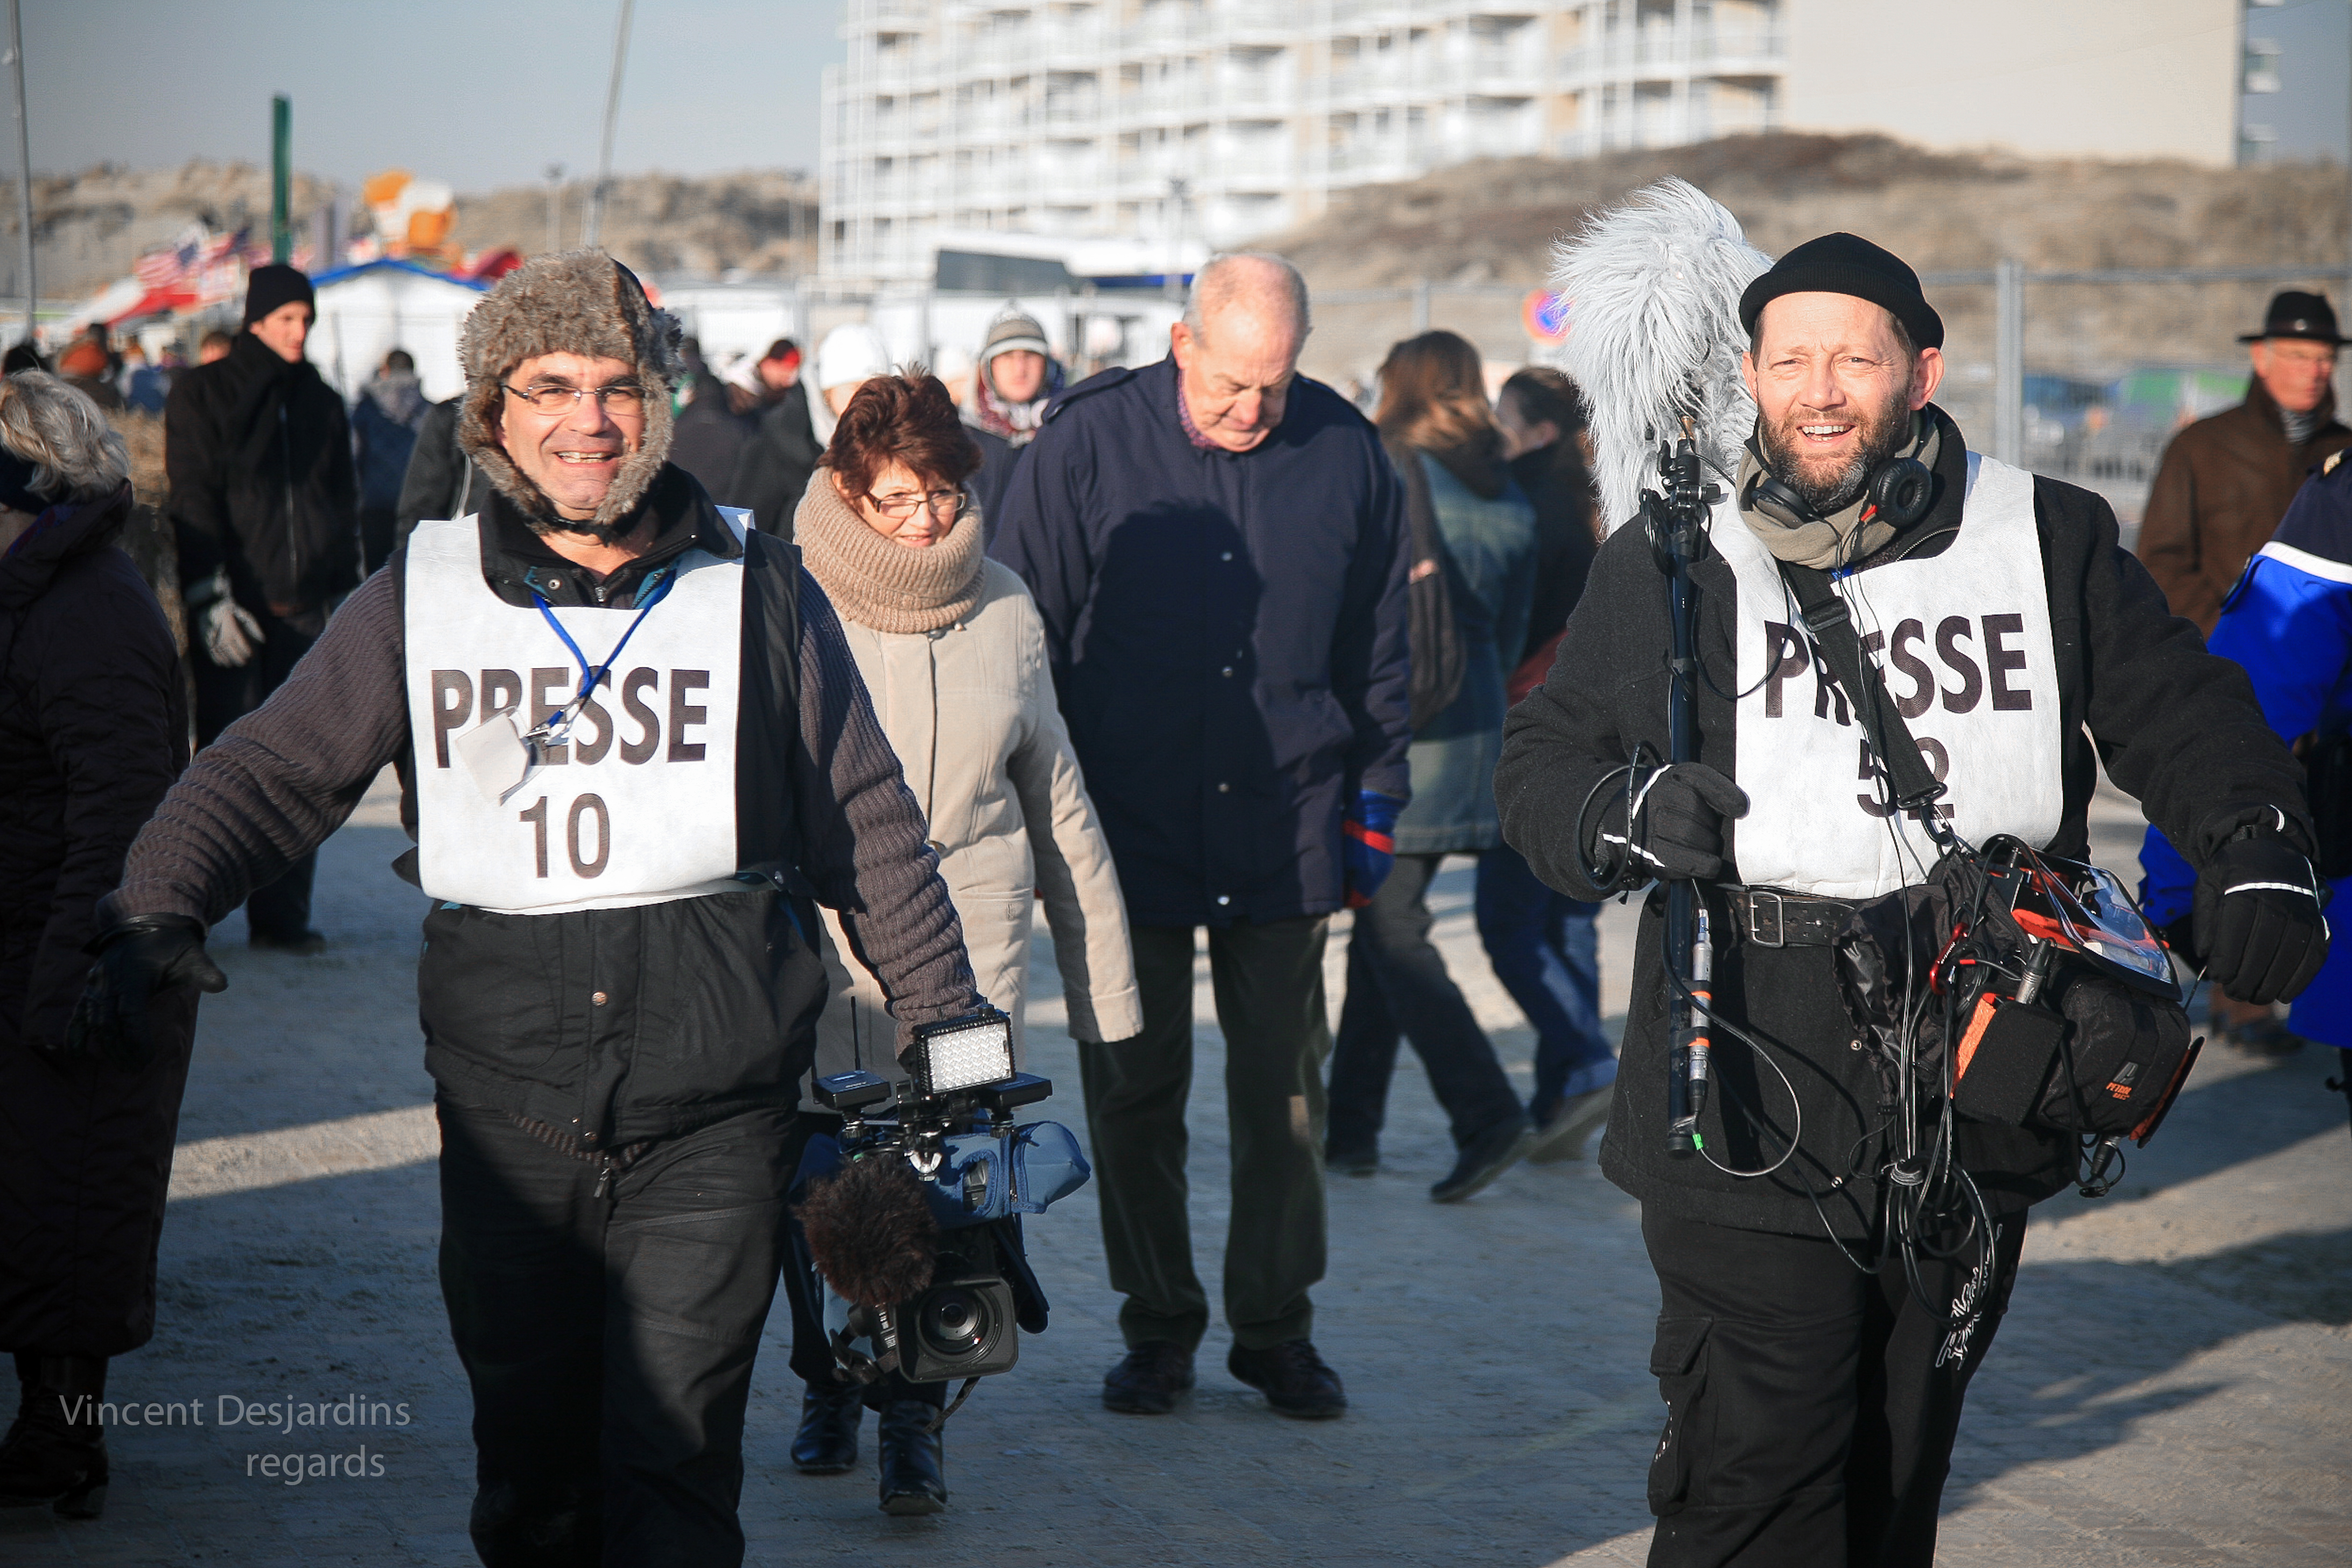
crowd, france, 2012, press, demonstration, presse, costume, protest, canon5d, enduro, cameraman, ef24105mmf4lisusm, pasdecalais, cotedopale, stellaplage, enduropale, spectateur